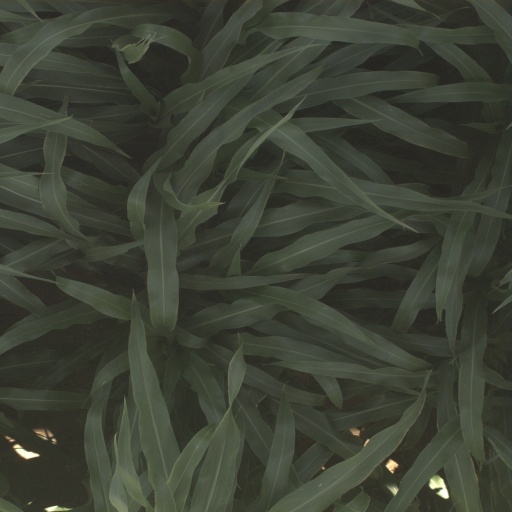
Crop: sorghum